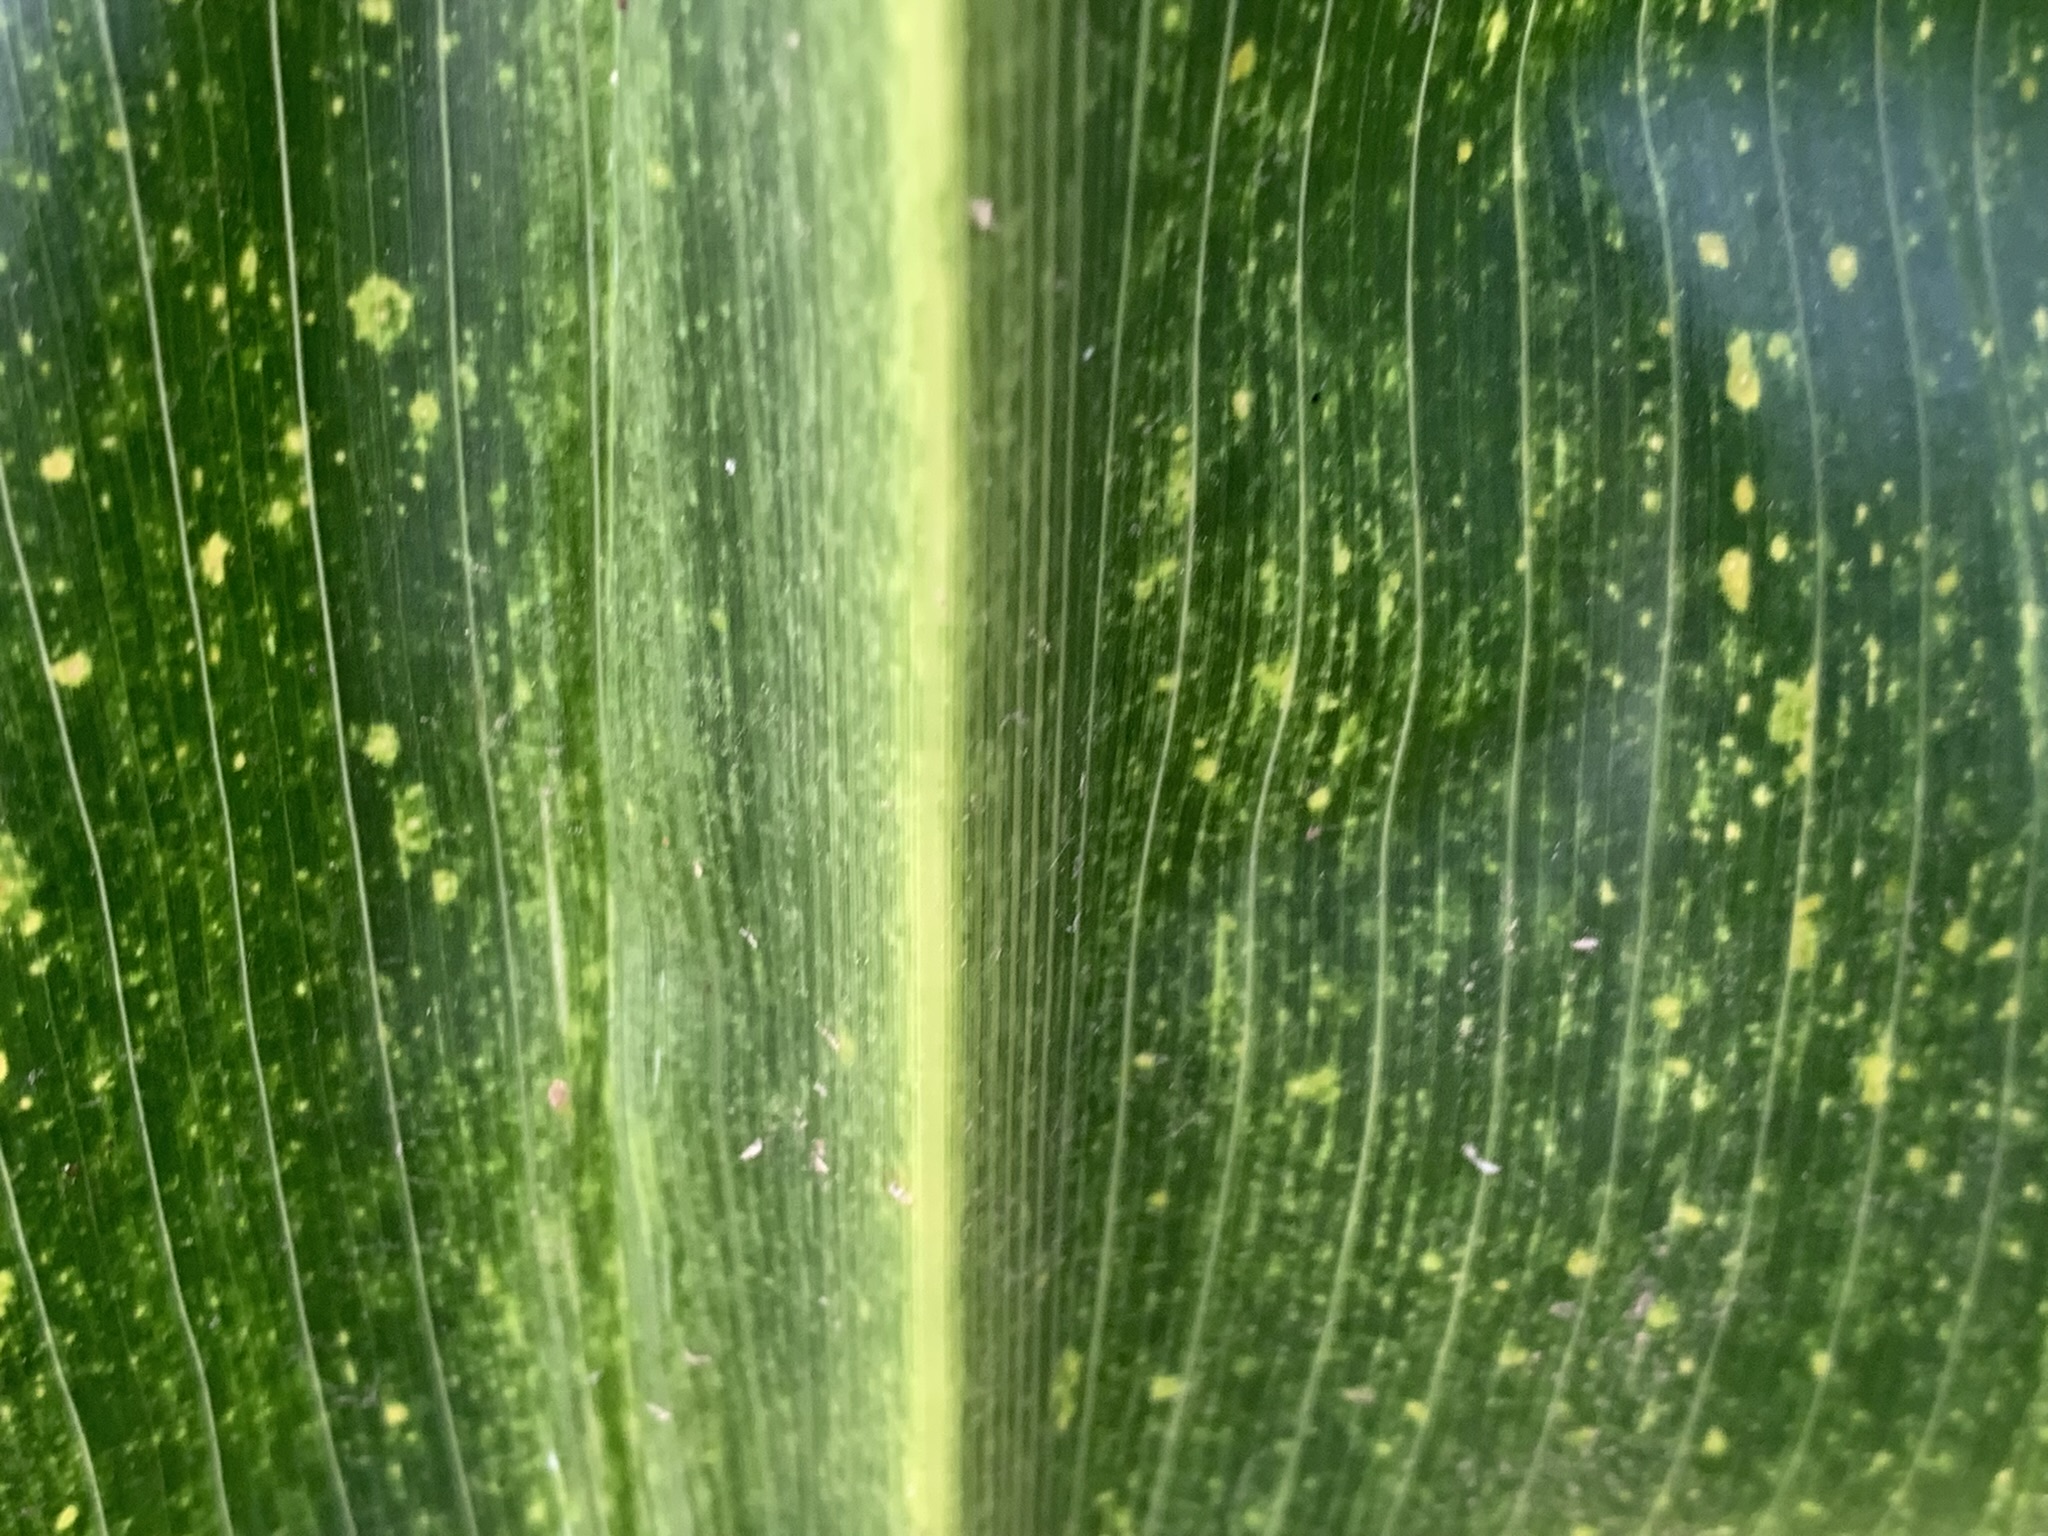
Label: MLN